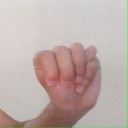
अक्षर: म